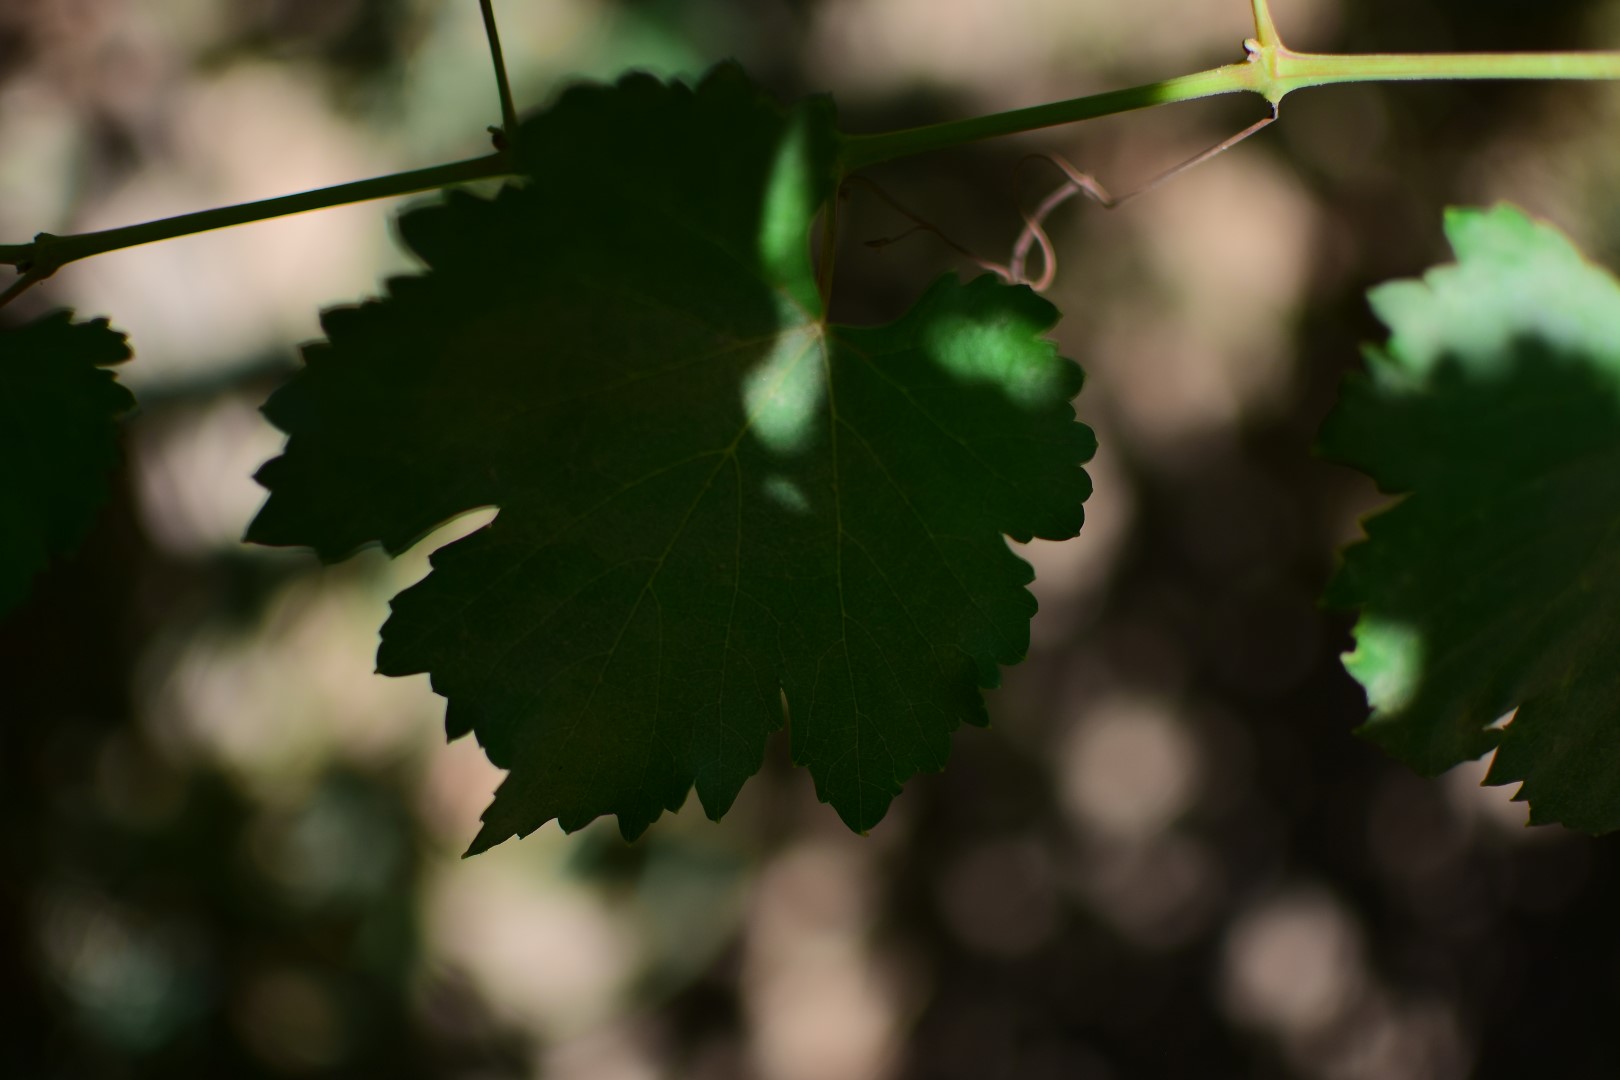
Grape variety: Frinsi